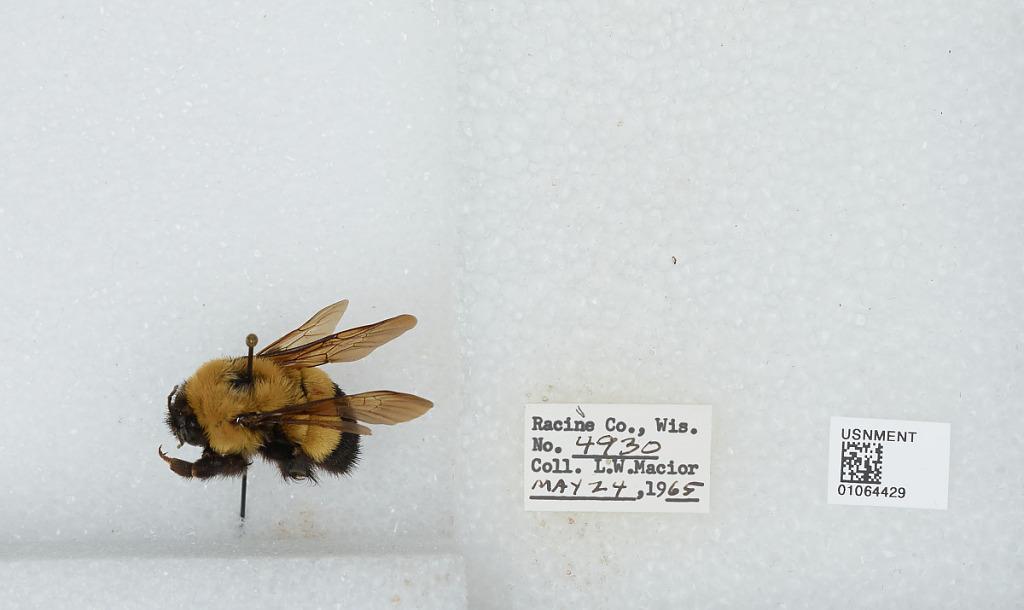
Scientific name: Bombus (Bombus) affinis Cresson
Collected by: L. Macior
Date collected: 1965-5-24
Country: United States
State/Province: Wisconsin
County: Racine
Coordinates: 42.78, -87.76